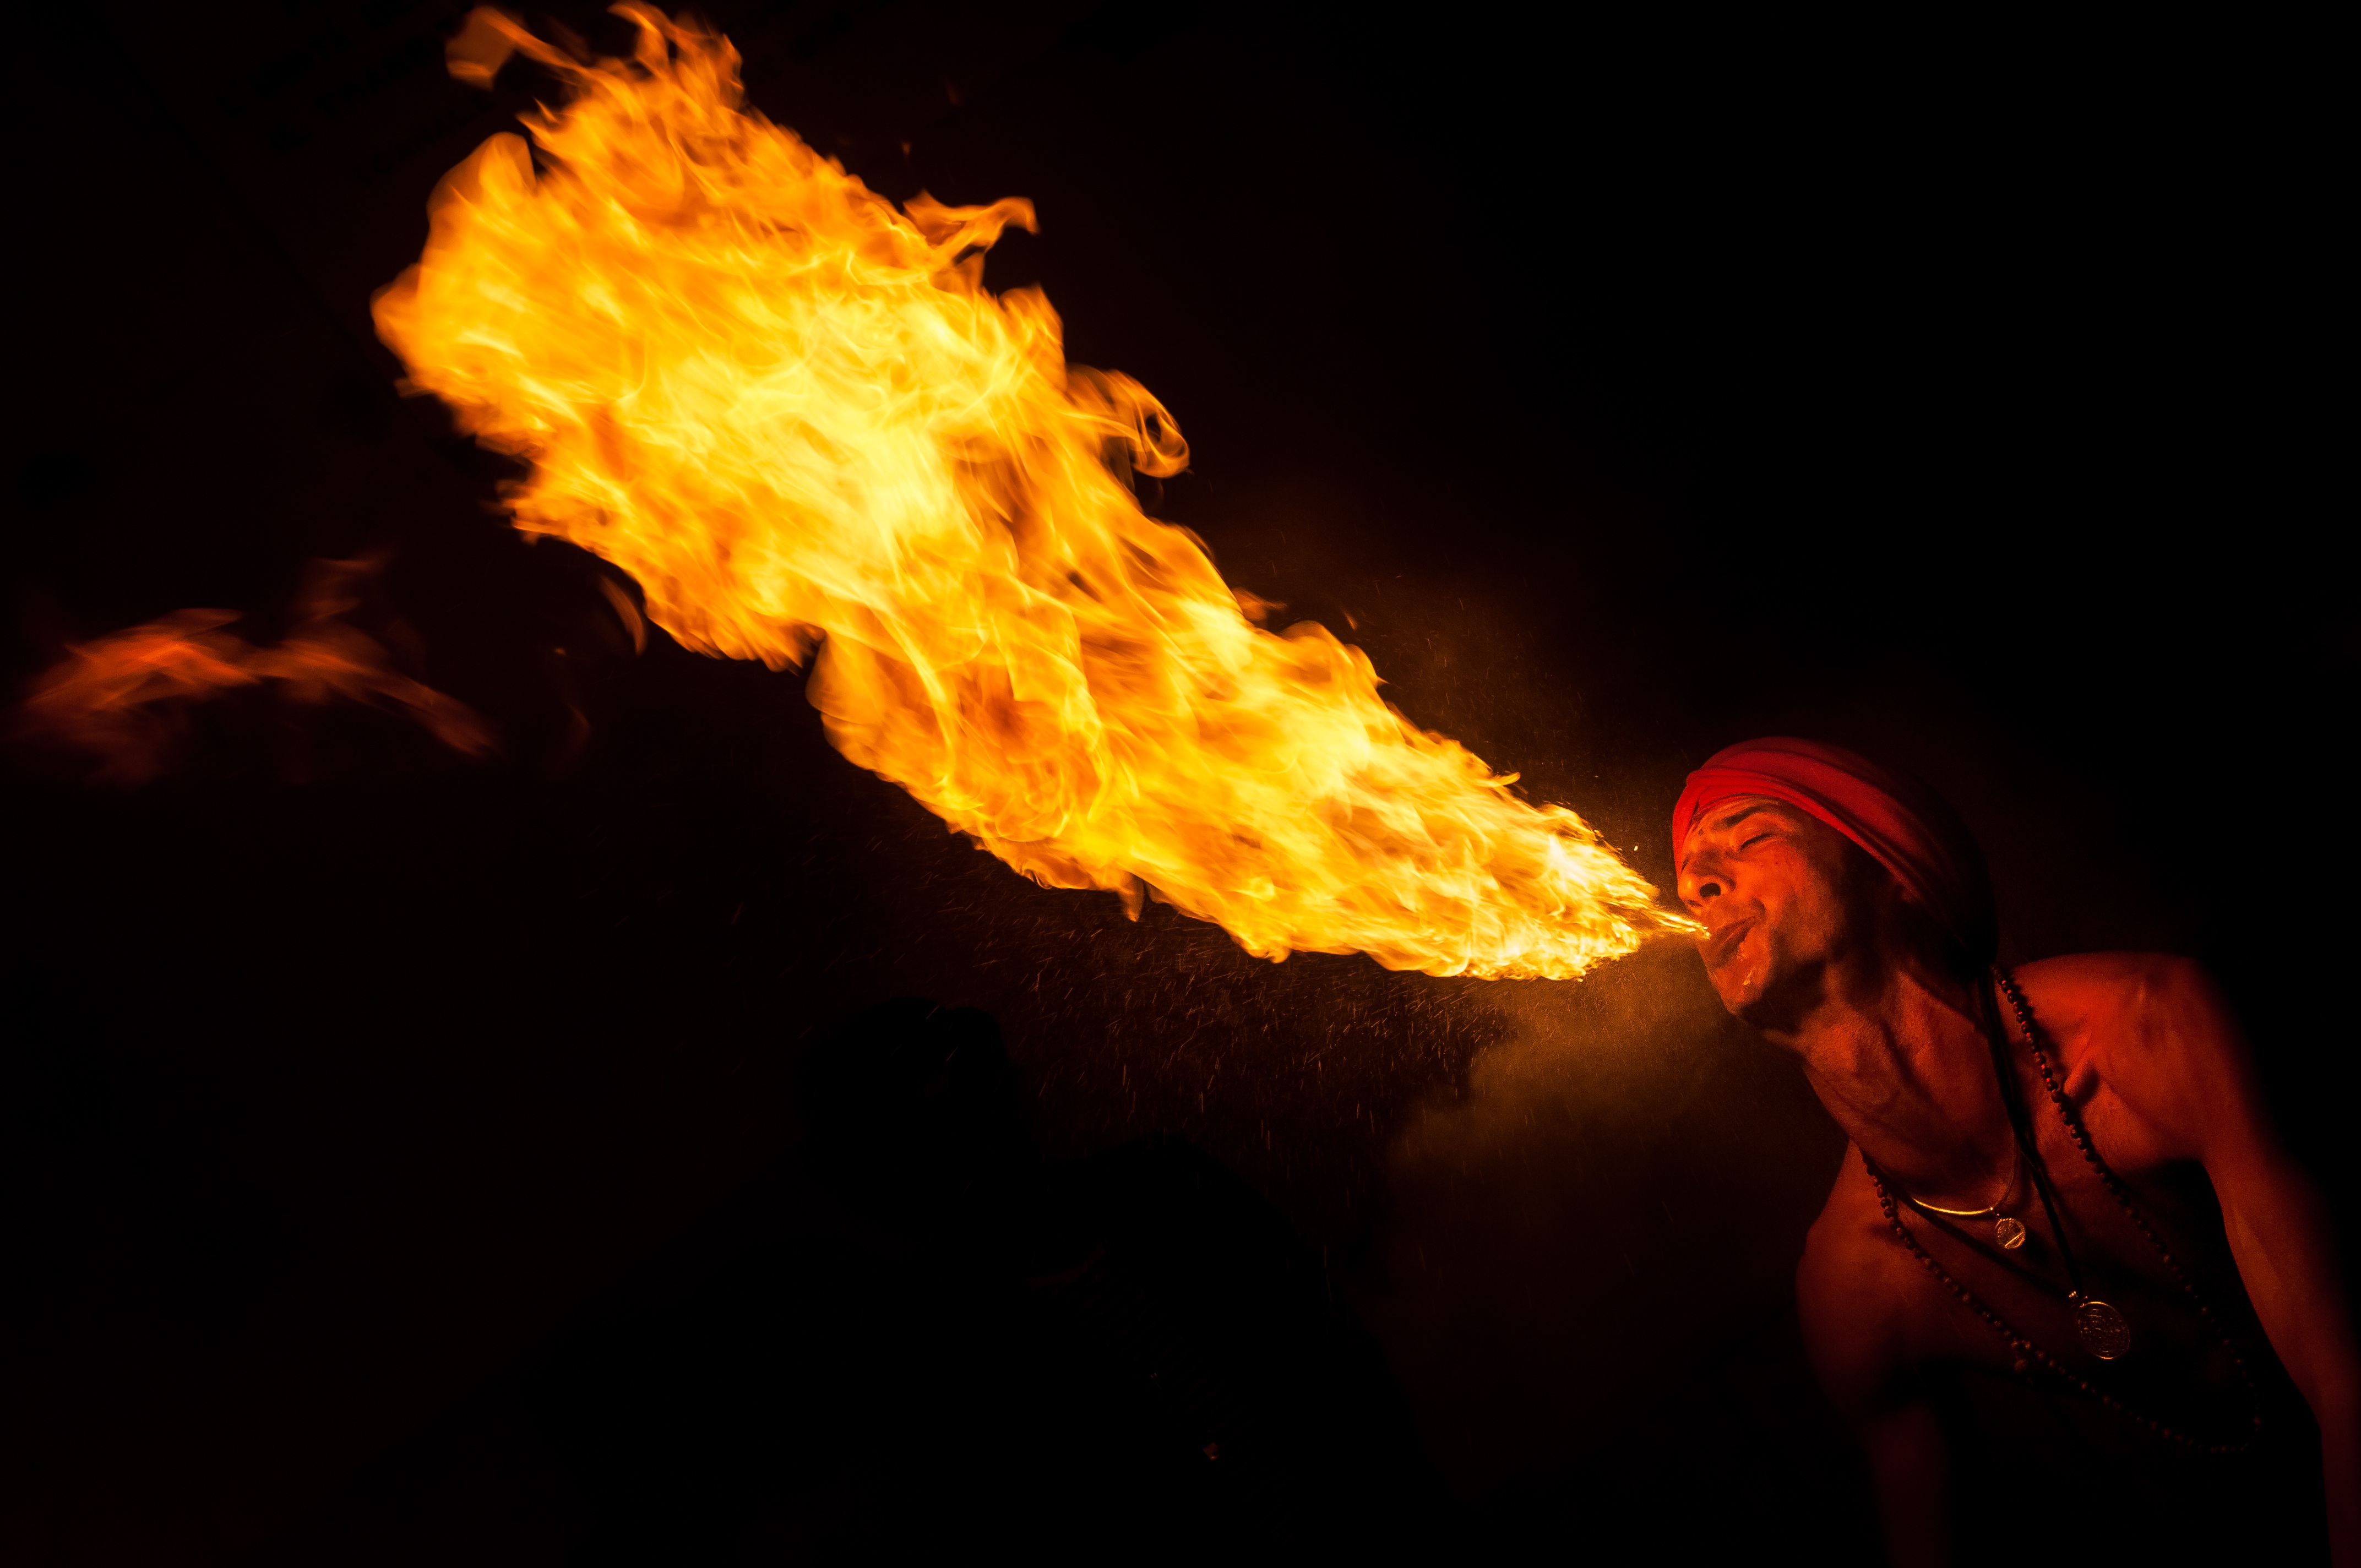
night, artist, flame, fire, campfire, bonfire, juggler, fire eaters, geological phenomenon